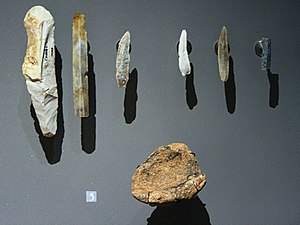
Redskab
Forhistoriske stenredskaber, ældre end 10,000 år, fundet it Les Combarelleshulen, Frankrig
Et redskab er et hjælpemiddel, der anvendes ved udførelse af forskellige arbejder og ikke indgår i processen. Flere dyrearter bruger redskaber og mennesket og dets forfædre i Homo-slægten har brugt redskaber i flere millioner år. Remedium er latin for redskab.